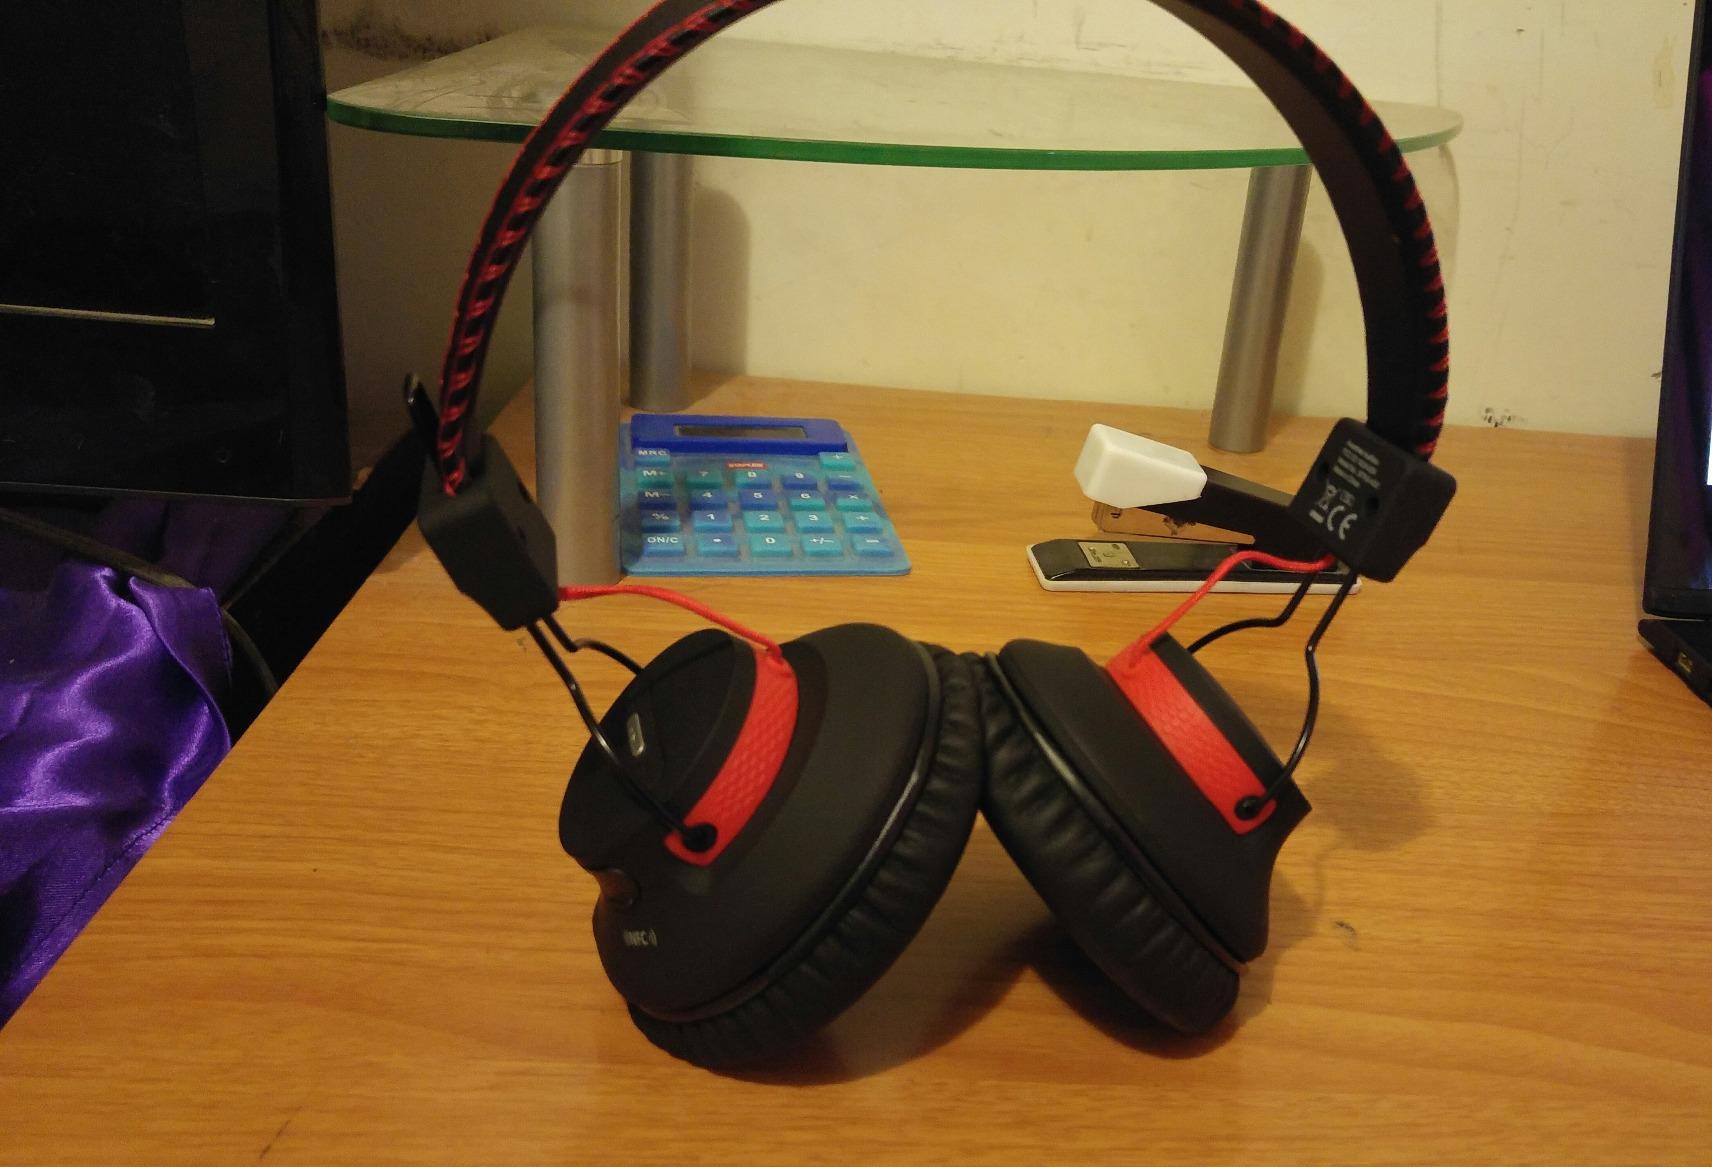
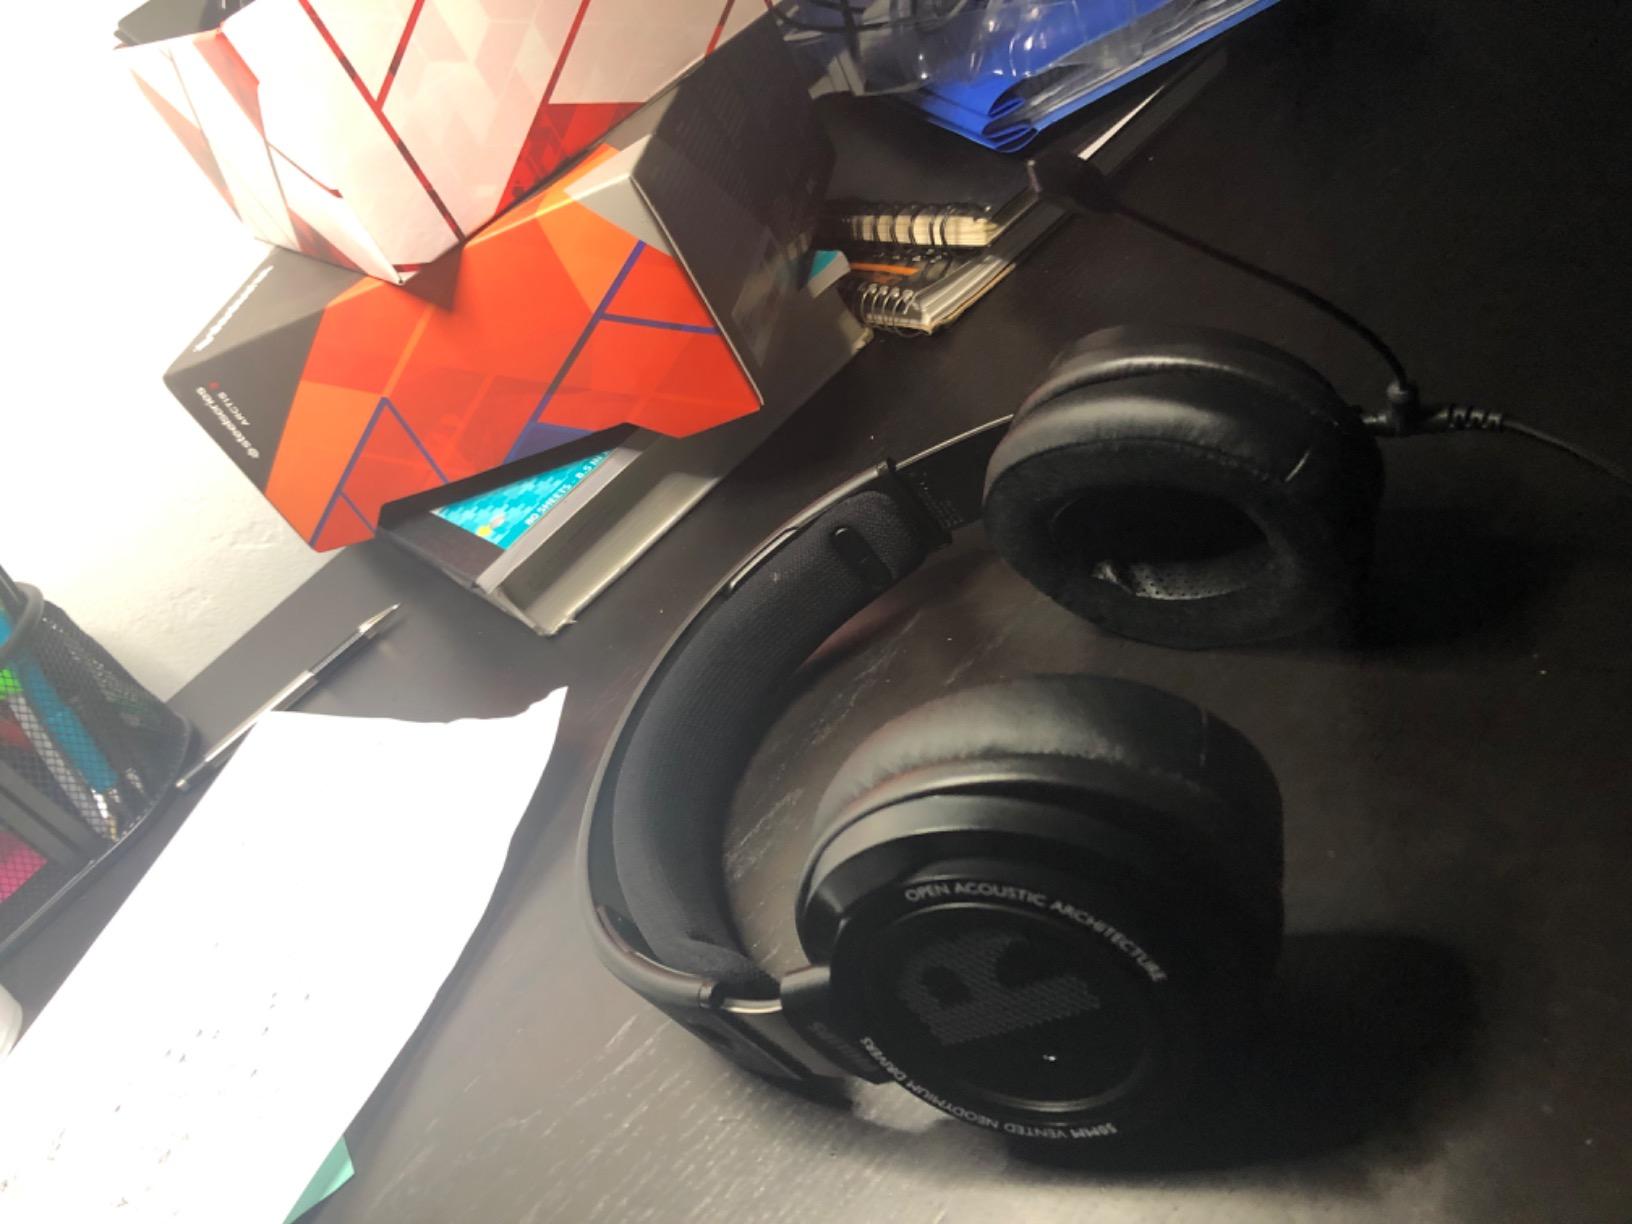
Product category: headphones
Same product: no